James L. Swauger

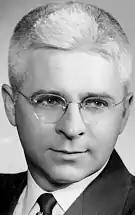
Swauger during his career

James L. Swauger (November 1, 1913 – December 18, 2005) was an American archaeologist known for his work on the petroglyphs of the Ohio River valley of the United States. A native of West Newton in Westmoreland County, Pennsylvania, he moved to the Pittsburgh suburb of Edgewood in his youth; there he lived for most of the rest of his life.